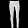
Label: Trouser